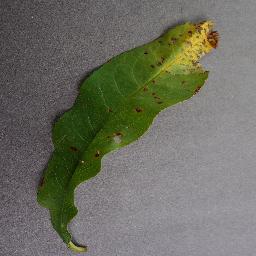
Label: Peach___Bacterial_spot